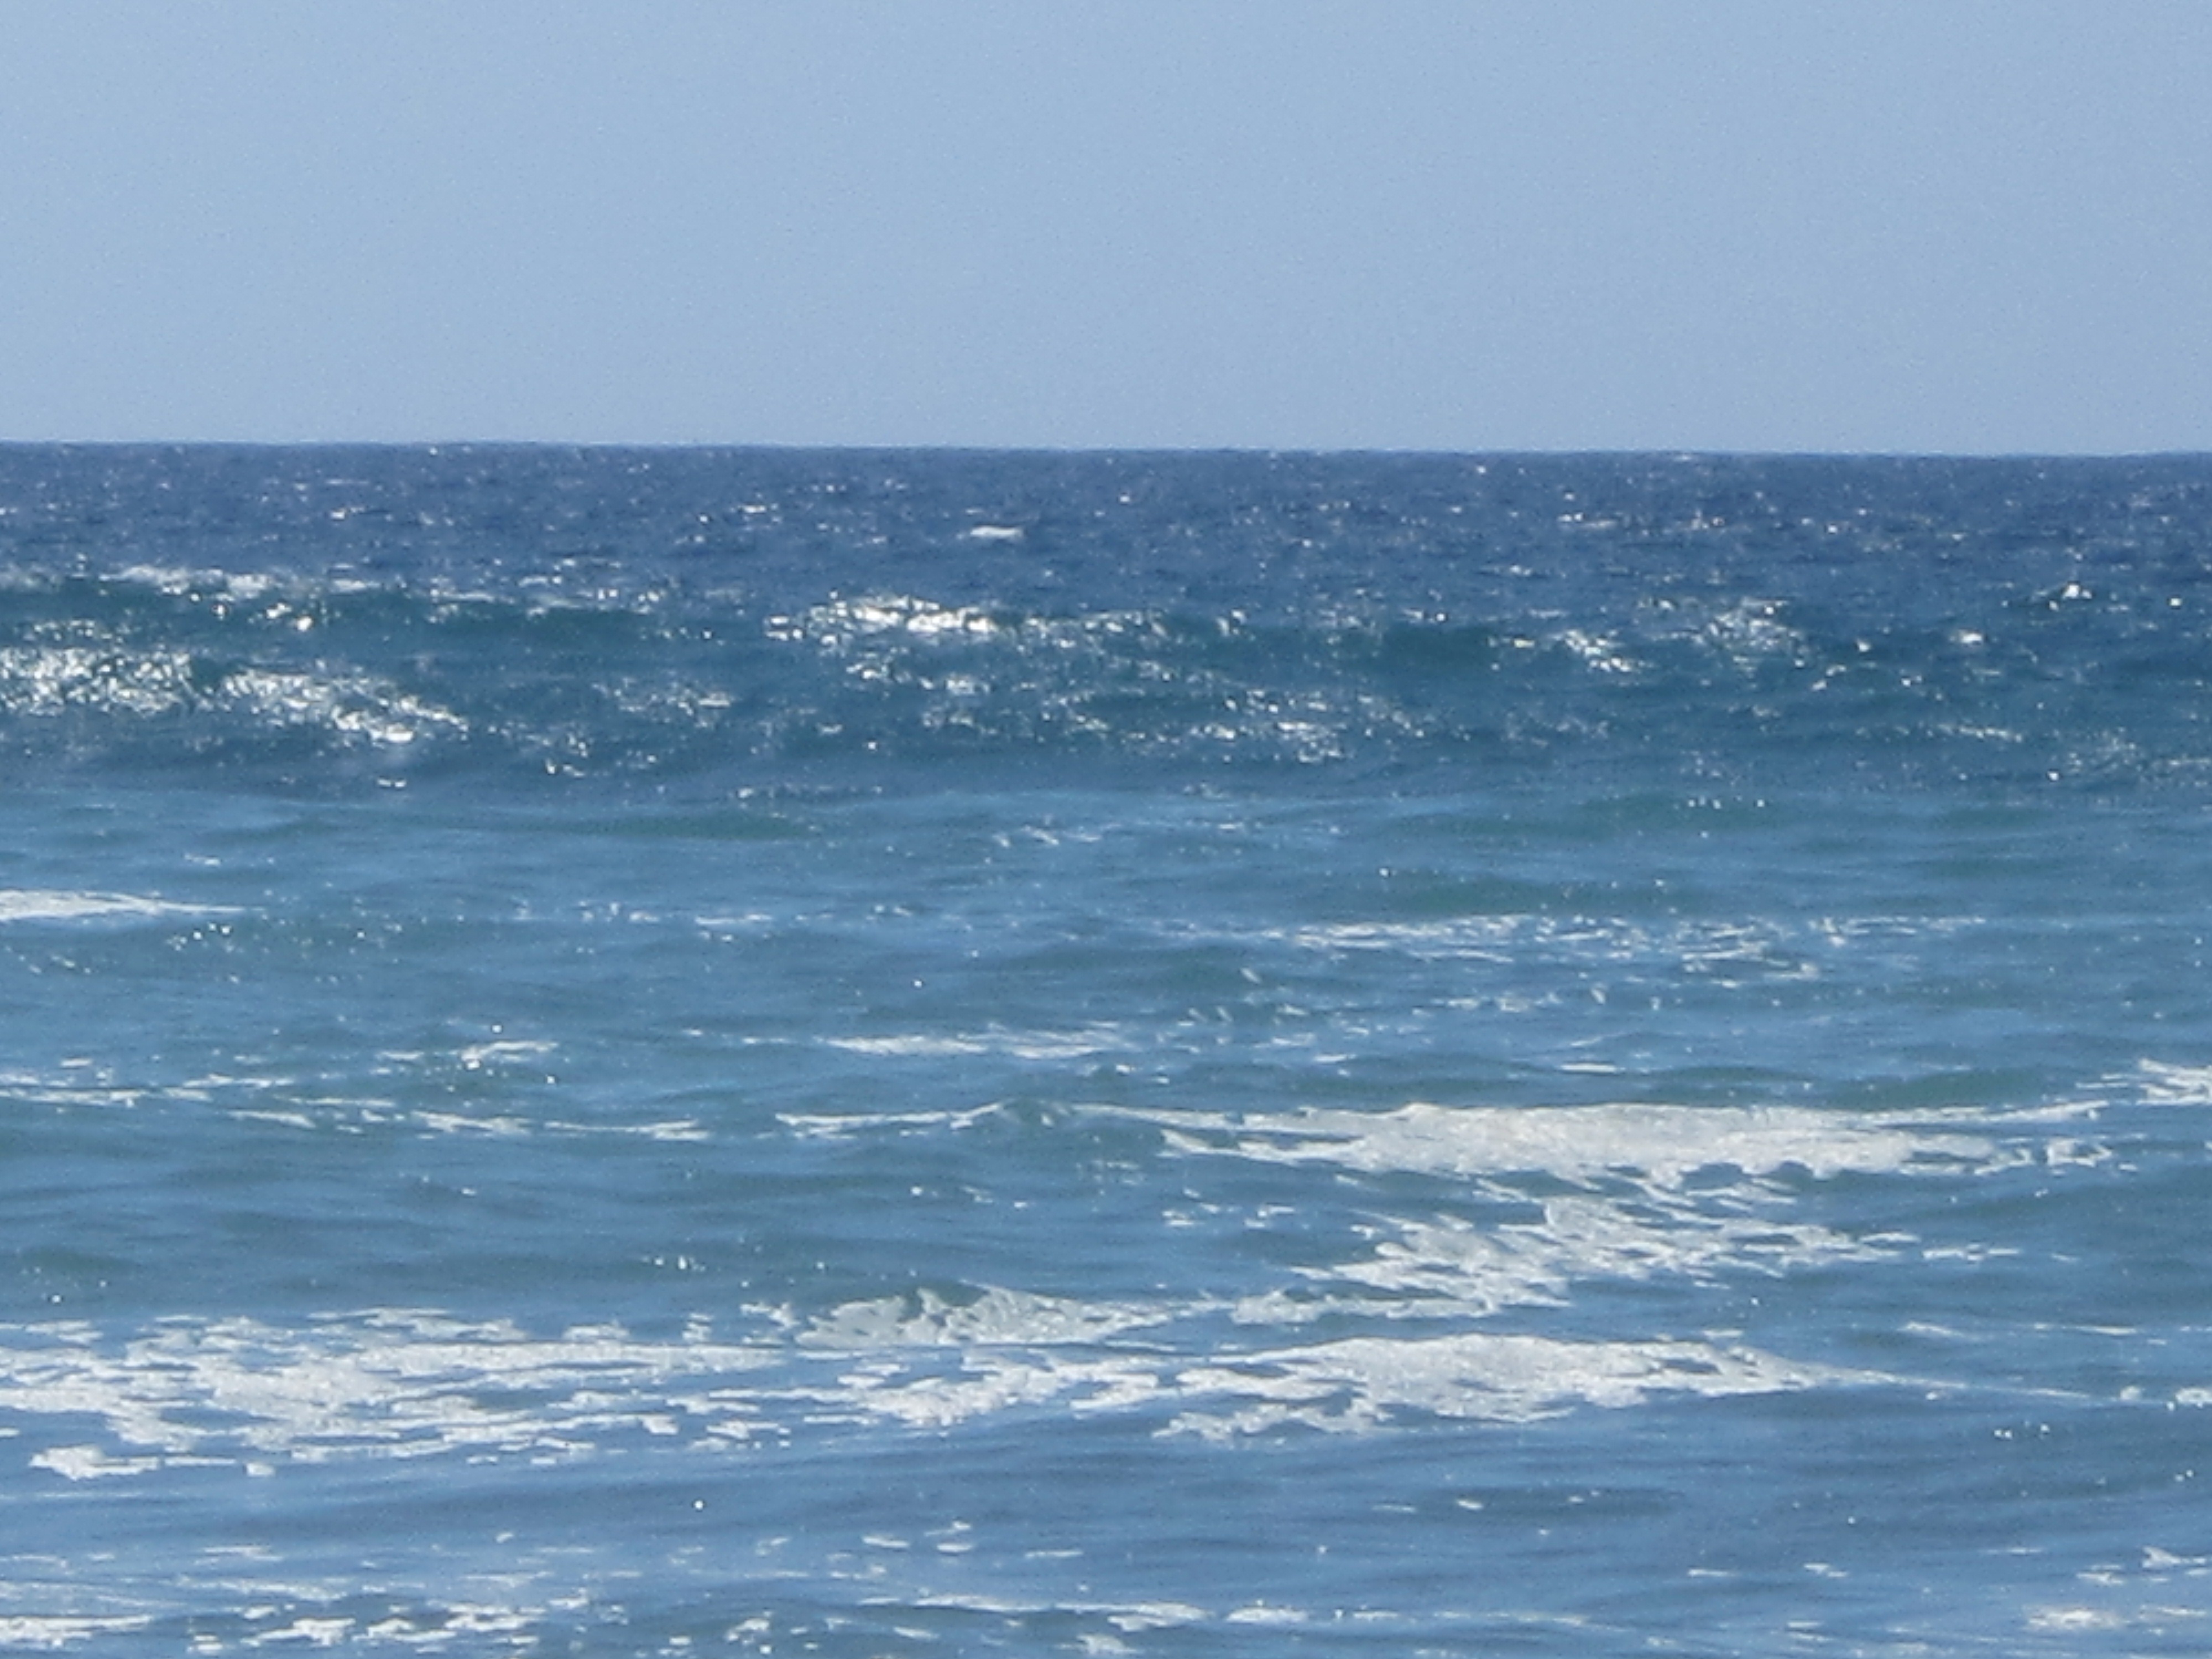
beach, sea, coast, ocean, horizon, shore, wave, wind, blue, body of water, cape, arctic ocean, wind wave